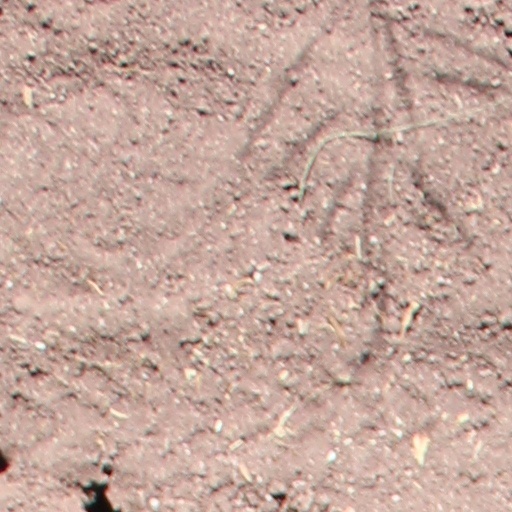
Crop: wheat